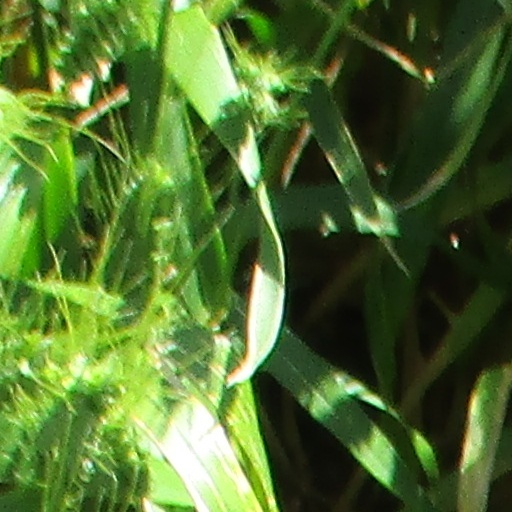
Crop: wheat